Japanese battleship Kongō

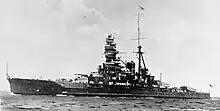
"Kongō" in 1931, following her first reconstruction

On 16 August 1913, "Kongō" was completed and commissioned into the Imperial Japanese Navy (I.J.N.). Twelve days later, she departed from Portsmouth headed for Japan. She was docked at Singapore from 20 to 27 October, before arriving at Yokosuka Naval Arsenal on 5 November, where she was placed in First Reserve. In January 1914, she docked at Kure Naval Base for armament checks. On 3 August 1914, the German Empire declared war on France and then invaded via Belgium, sparking the beginning of World War I in the West. Twelve days later, Japan issued a warning to Kaiser Wilhelm II of the German Empire, ordering him to withdraw the German troops from their base at Qingdao, China. When the German Empire did not respond, Japan declared war on Germany on 23 August, occupying the former German possessions in the Caroline Islands, Palau Islands, Marshall Islands, and Marianas Islands. "Kongō" was quickly deployed towards the Central Pacific to patrol the sea lines of communication of the German Empire. "Kongō" returned to the port of Yokosuka, Japan, on 12 September, and one month later, she was assigned to the First Battleship Division. In October, "Kongō" and her new sister ship sortied off the Chinese coast in support of Japanese army units during the Siege of Tsingtao. Then "Kongō" returned to Sasebo Naval Base for upgrades to her searchlights. On 3 October 1915, "Kongō" and "Hiei" participated in the sinking of the old as a practice target. She was a Russian pre-dreadnought that had been captured in 1905 during the Russo-Japanese War that had next served as an I.J.N. warship. With the defeat of the German East Asia Squadron by the Royal Navy at the Battle of the Falkland Islands in December 1914, there was little or no need for I.J.N. operations in the Pacific Ocean. "Kongō" spent the rest of World War I either based at Sasebo or on patrol off the coast of China. In December 1918, following the end of the hostilities of World War I, "Kongō" was placed in "Second Reserve". In April 1919, she was fitted with a new seawater flooding system for her ammunition magazines.